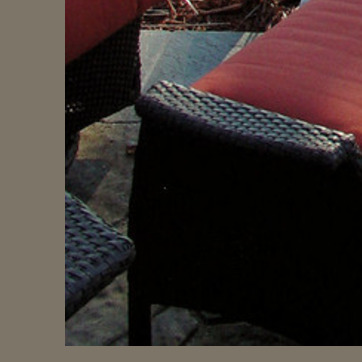
Material: other